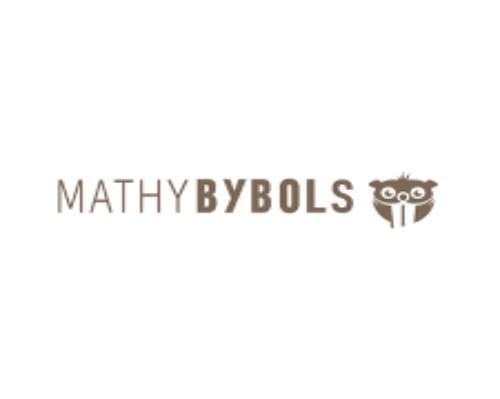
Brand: Bols
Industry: Necessities